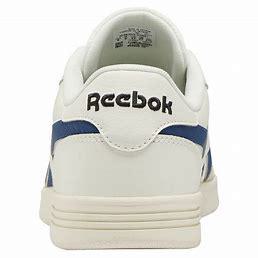
Brand: Reebok
Model: Royal Techque T